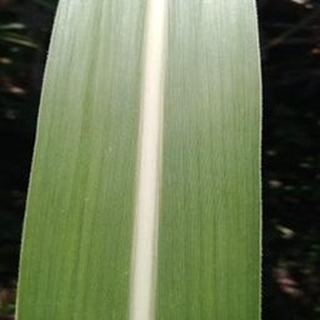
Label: healthy_sugarcane